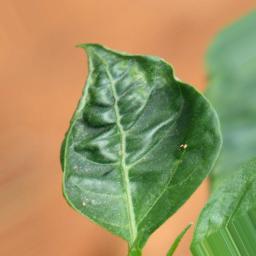
Label: mites_and_trips